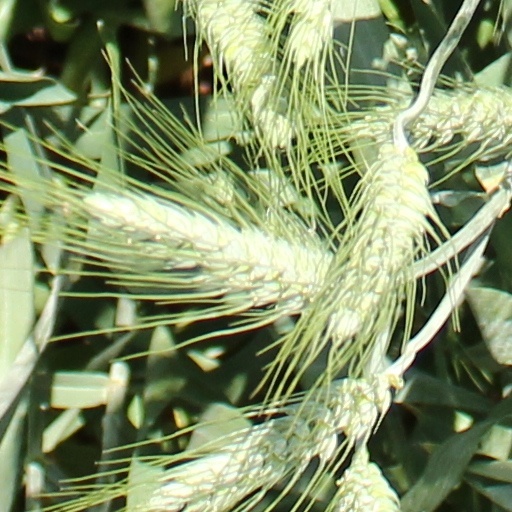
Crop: wheat